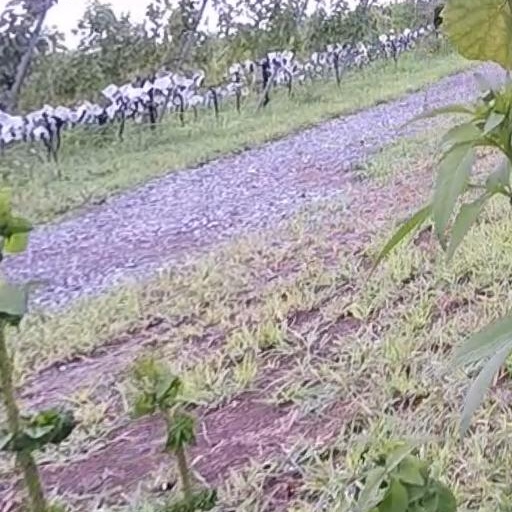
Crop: grape